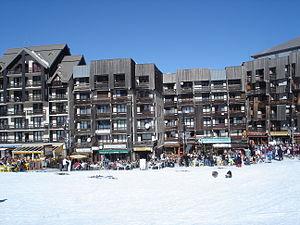
Risoul est une commune française située dans le département des Hautes-Alpes en région Provence-Alpes-Côte d'Azur.